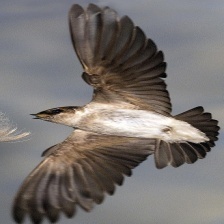
Species: VIOLET GREEN SWALLOW
Scientific name: TACHYCINETA THALASSINA